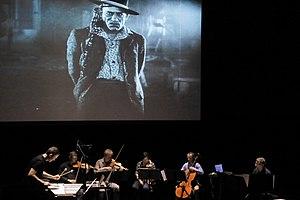
""L'Inconnu"" (""The Unknown"") ciné-concert de François Narboni (2018)
François Narboni est un compositeur et vibraphoniste français né à Paris le 26 juillet 1963.